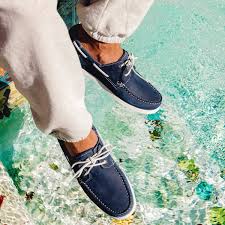
Label: Boat